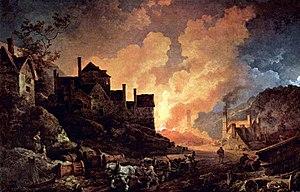
Le paysage industriel est un paysage généralement situé souvent en dehors et à la limite de la ville qui s'est majoritairement constitué à la révolution industrielle.
Coalbrookdale est un village anglais au bord du fleuve Severn, dans la vallée d'Ironbridge, Shropshire, Angleterre, qui est le berceau de l'industrie minière et métallurgique de la première Révolution industrielle, sous l'impulsion de la famille quaker des Darby, trois générations de forgerons qui mirent au point la fabrication industrielle de la fonte au coke.
Philippe-Jacques de Loutherbourg, connu aussi sous les prénoms de Philip James et Philipp Jakob, dit le jeune, né le 31 octobre 1740 à Strasbourg et mort le 11 mars 1812 à Chiswick, est un artiste anglais d’origine franco-suisse.
La Vallée d'Ironbridge est un ensemble de sites d'archéologie industrielle situé sur le fleuve Severn, dans le Shropshire, Angleterre à environ 60 km N-O de Birmingham, inscrit depuis 1986 sur la liste du patrimoine mondial de l'Unesco.
Coalbrookdale de nuit est une peinture de Philippe-Jacques de Loutherbourg réalisée en 1801